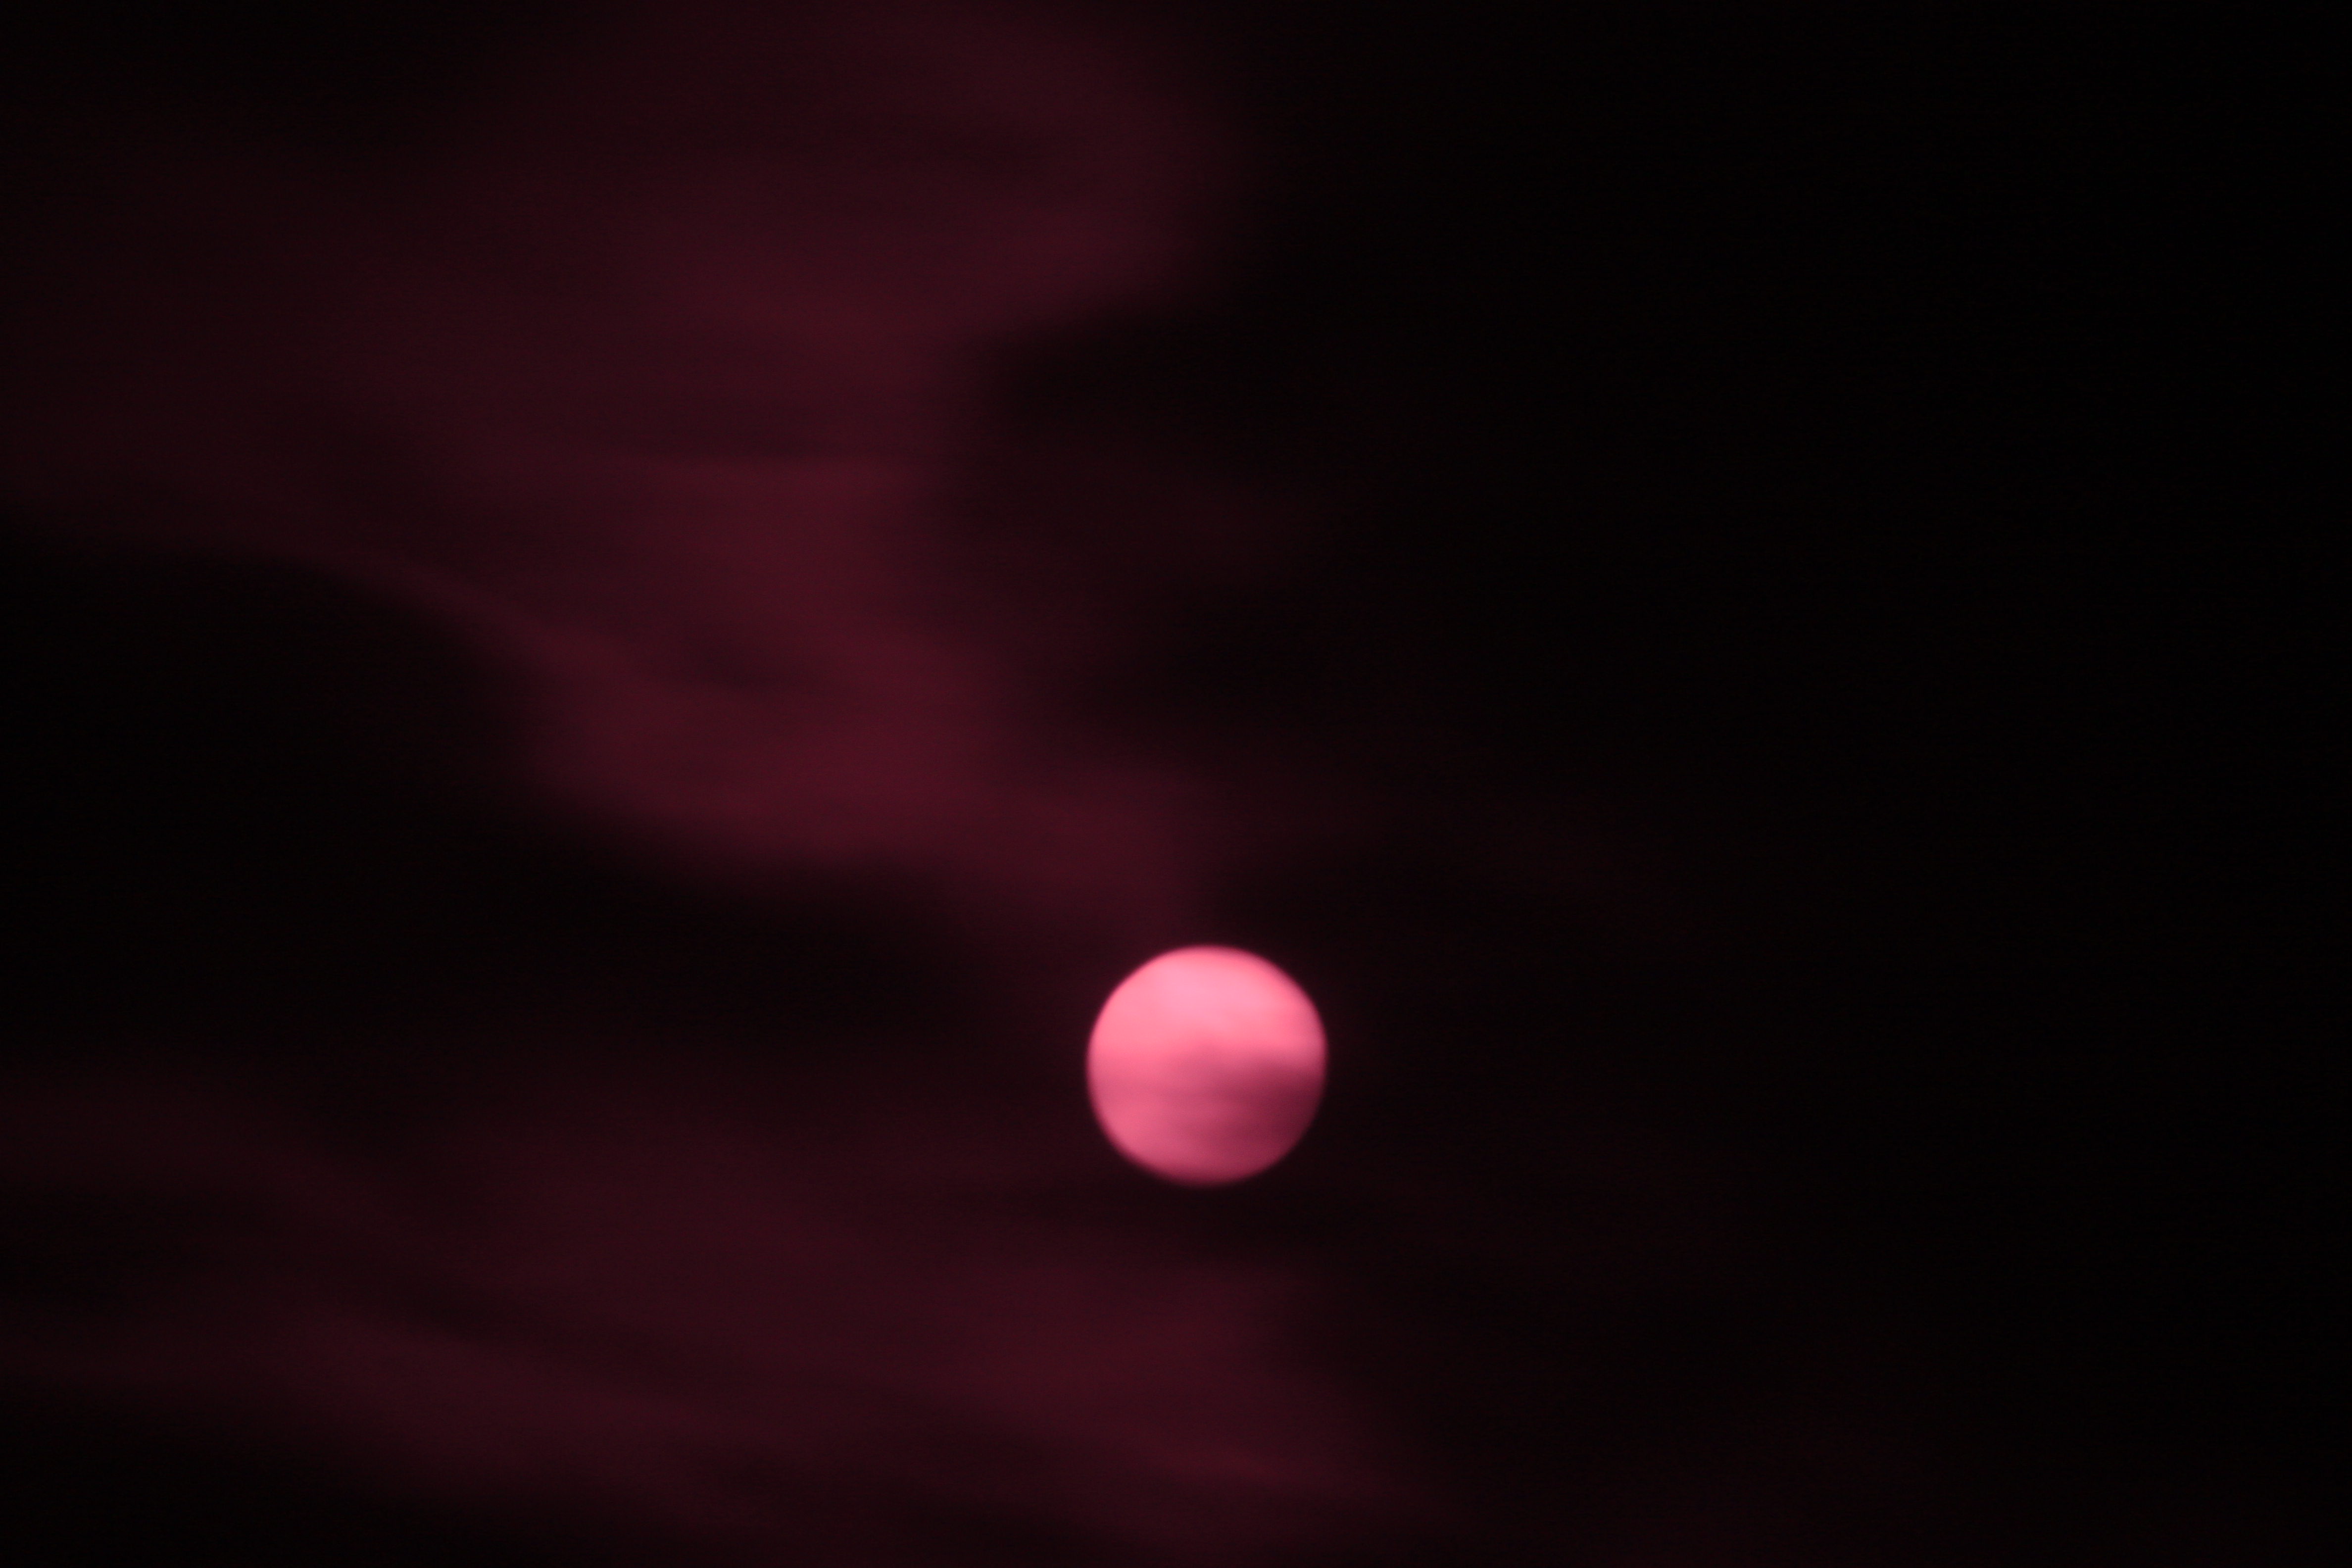
uk, event, peterborough, celestial event